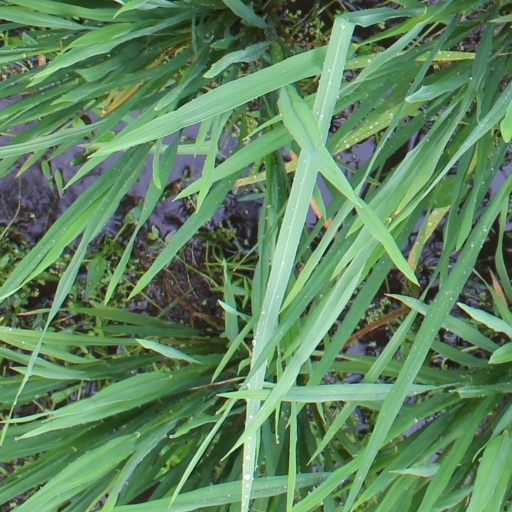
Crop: rice